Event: Nepal Earthquake
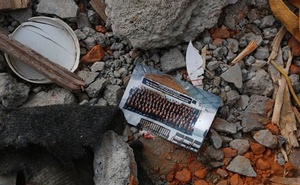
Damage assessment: damage